Cleavage (breasts)

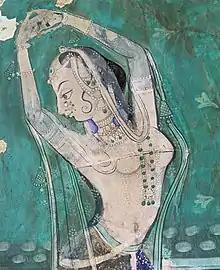
Rajput painting of Chitrashala Dancer from Bundi showing exposed underboob, which remained banned by laws and policies as late as 2020 in many places from the U.S. to Thailand

During the Tang dynasty (7th to 9th centuries), women in China were increasingly freer than before and by the mid-Tang, their décolleté dresses became quite liberated. The Tang women inherited the traditional "ruqun" gown and modified it by opening up the collar to expose their cleavage, which had previously been unimaginable. Rather than the conservative garments worn by earlier Chinese women, women of the Tang era deliberately emphasized their cleavage. The popular style of the era was long gowns of soft fabrics that were cut with a pronounced décolletage and very wide sleeves, or a décolleté knee-length gown that was worn over a skirt.